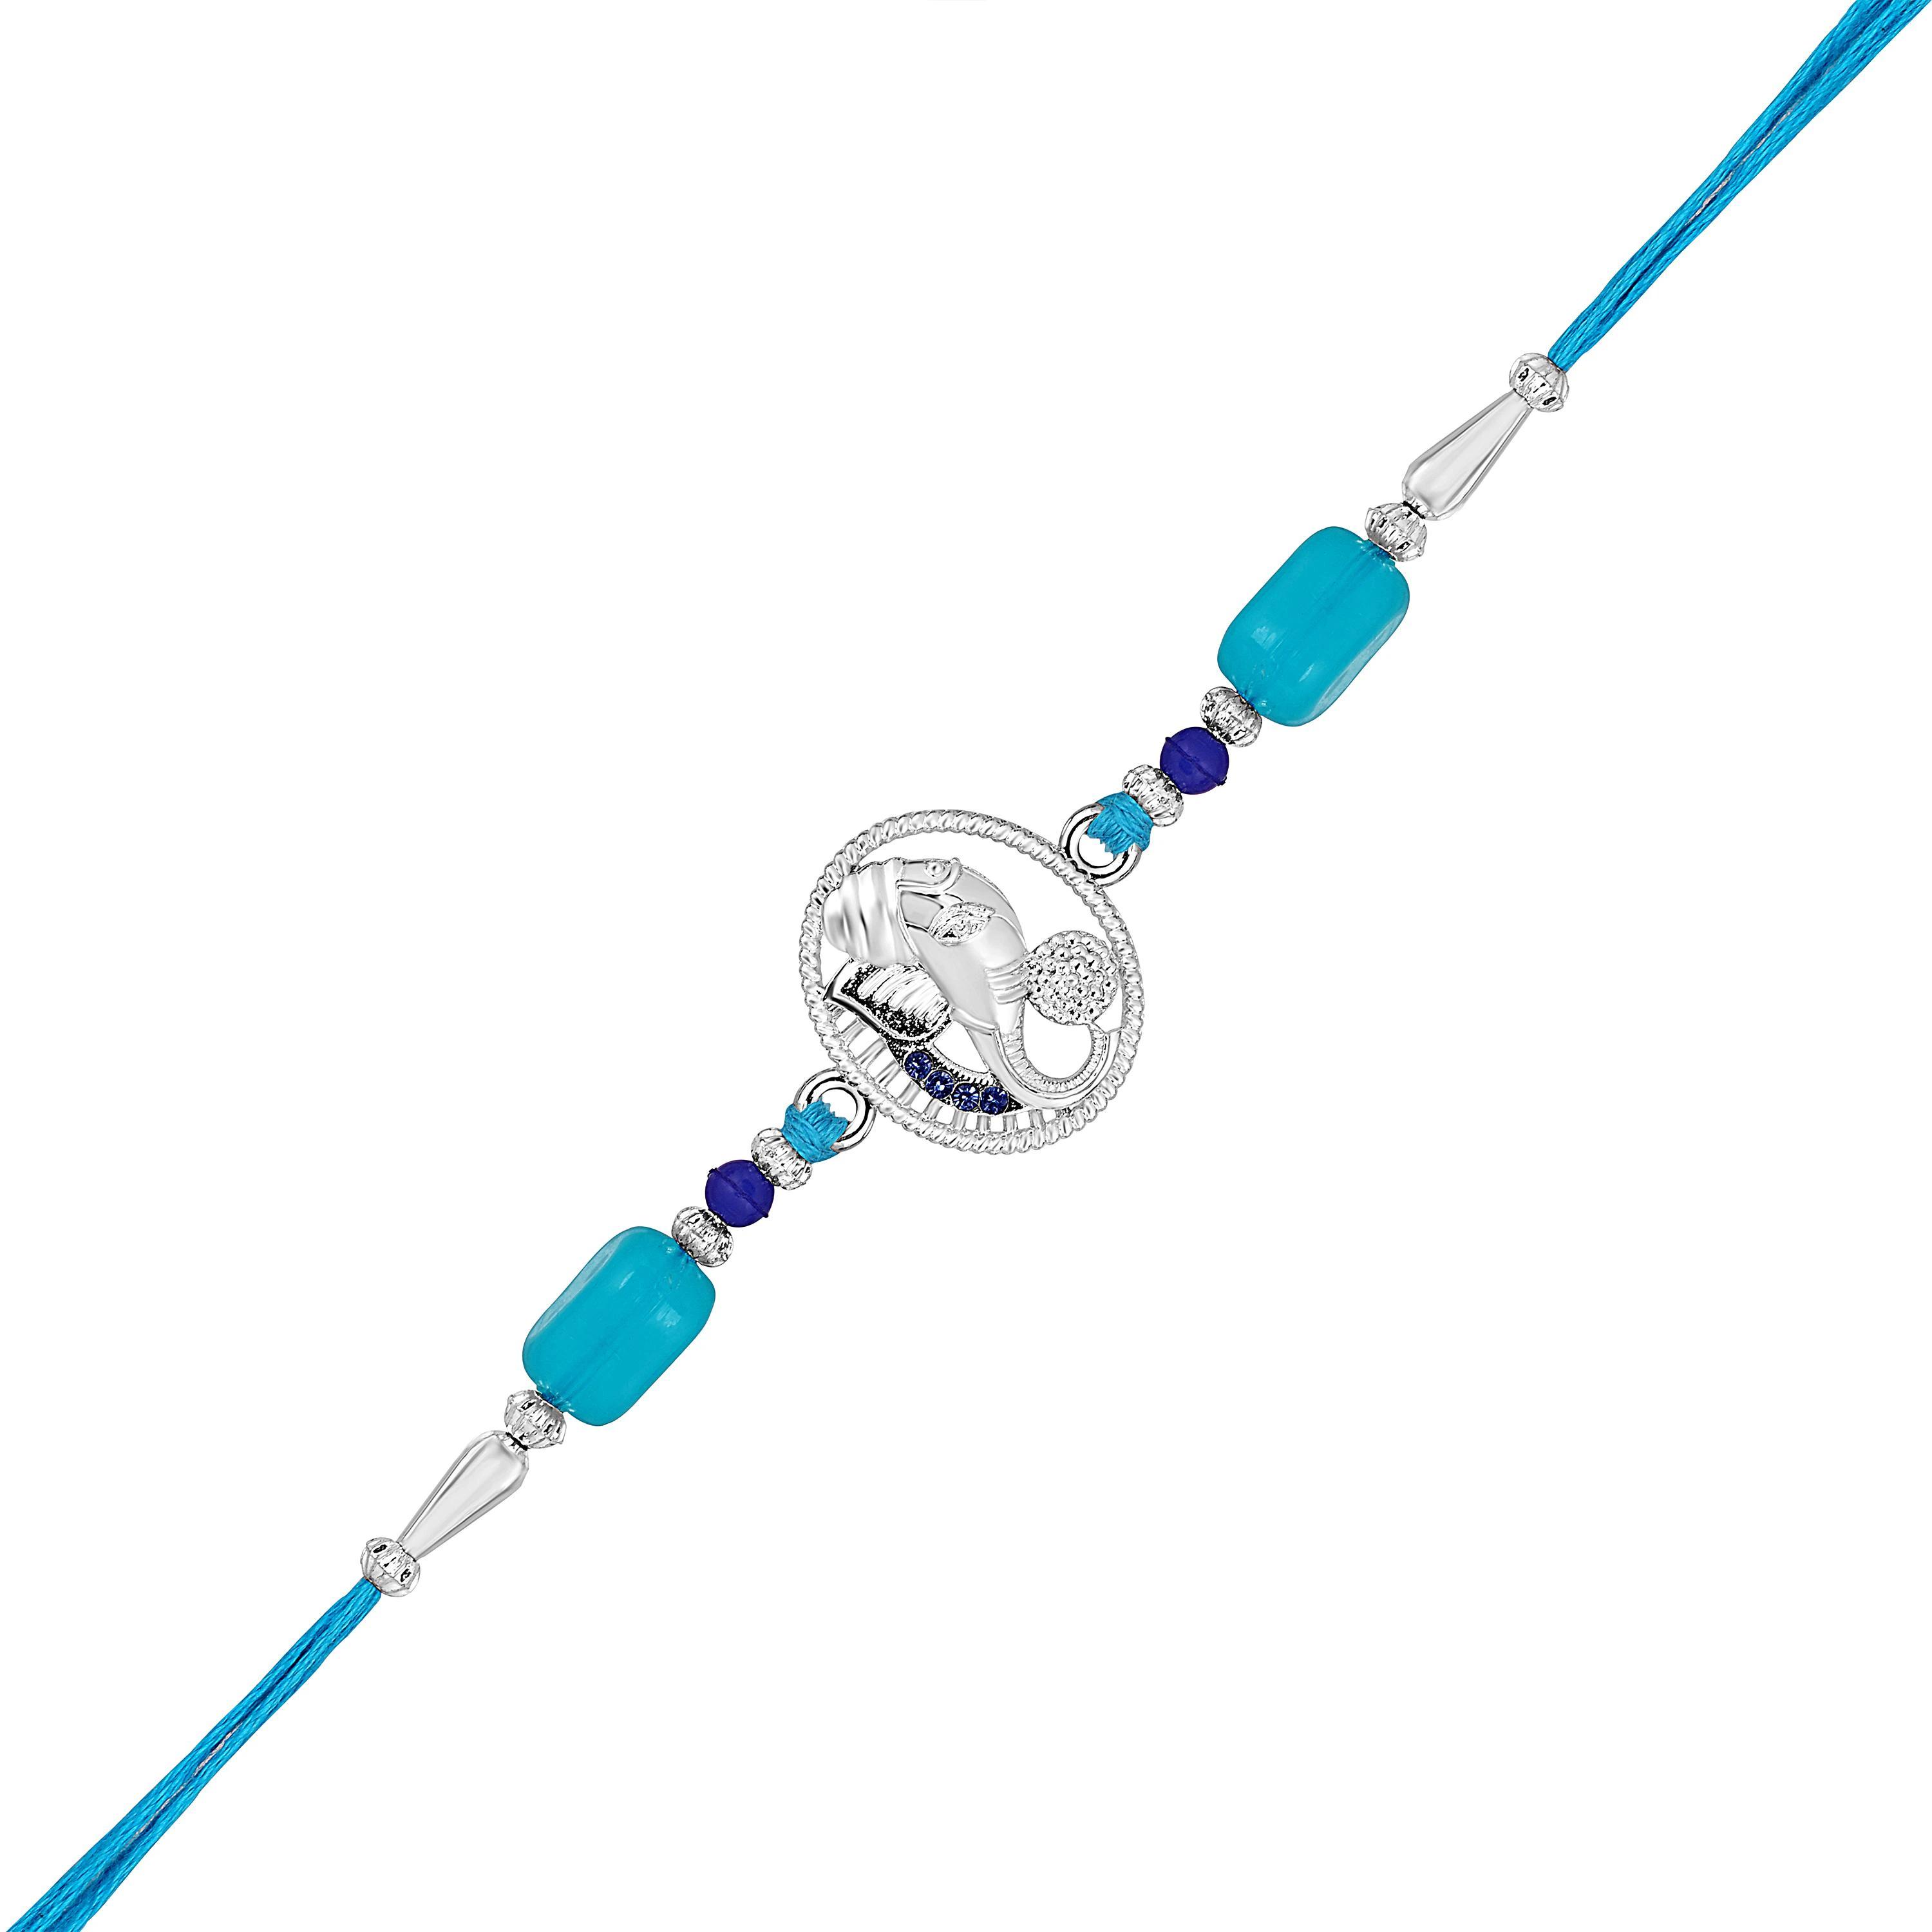
 Mahi Vighnaharta Ganpati Rakhi with Blue Crystals for Brother, Bhai, Bro, Bhatija, Boy, Kids (RA1100768RBlu)
Type: Rakhis
Brand: Mahi
Price: Rs. 229
 Celebrate Raksha Bandhan with our exquisitely crafted Rakhi, designed to strengthen the bond between siblings. This traditional Rakhi features intricate beadwork and durable thread, ensuring it stands the test of time. Handmade with care, each Rakhi is a unique and meaningful gift for your brother. Each Rakhi carries heartfelt blessings and good wishes for your brother's well-being and success. Celebrates the bond of love and protection between siblings, a cherished tradition in Indian culture.
Features: The Rakhi is adorned with vibrant colors and attractive embellishments that add a touch of elegance to the celebration.,Content in Box : 1 Rakhi ; Cultural Significance: This beautiful Rakhi will acknowledge your love for Your Brother with the promise that your bond with him will grow stronger as time goes on.,Vibrant Colors: Adding bright and playful colors to the celebration will make it stand out and make it more enjoyable.,Celebrate the bond of love and protection with our exquisite Rakhis. Share the joy of Raksha Bandhan Festival with this beautiful Rakhi, a token of love, protection and blessings.,Adjustable Size and Easy to tie: Designed to fit wrists of all sizes. It is simple and easy to tie the Rakhi securely and effortlessly.
Included: 1 Rakhi